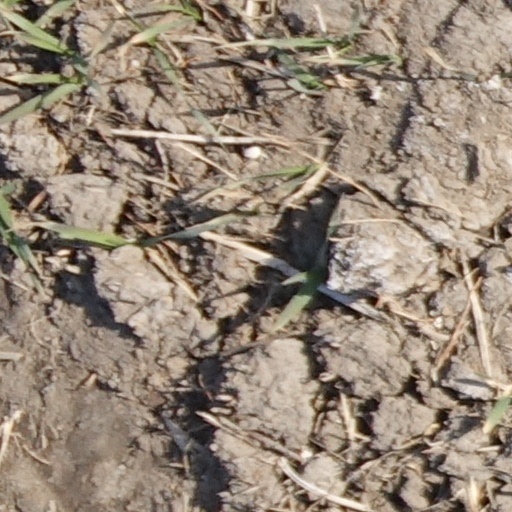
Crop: wheat